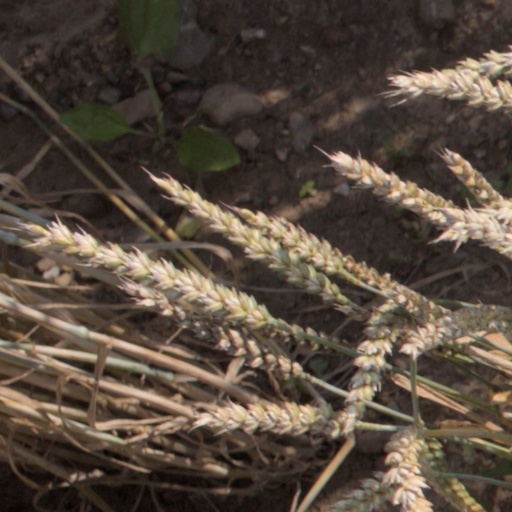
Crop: wheat